Hogna radiata

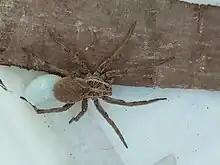
Hogna radiata female with eggsac

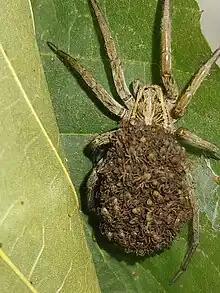
female hogna radiata carrying her young on her back

Triple amputated individual, on a trail in Roquebrun, Hérault, France at